Byron Howes House

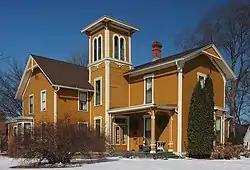
The Byron Howes House from the southeast

The Byron Howes House (also known as the Howes-Graus House) is a historic house located at 718 Vermillion Street in Hastings, Minnesota.